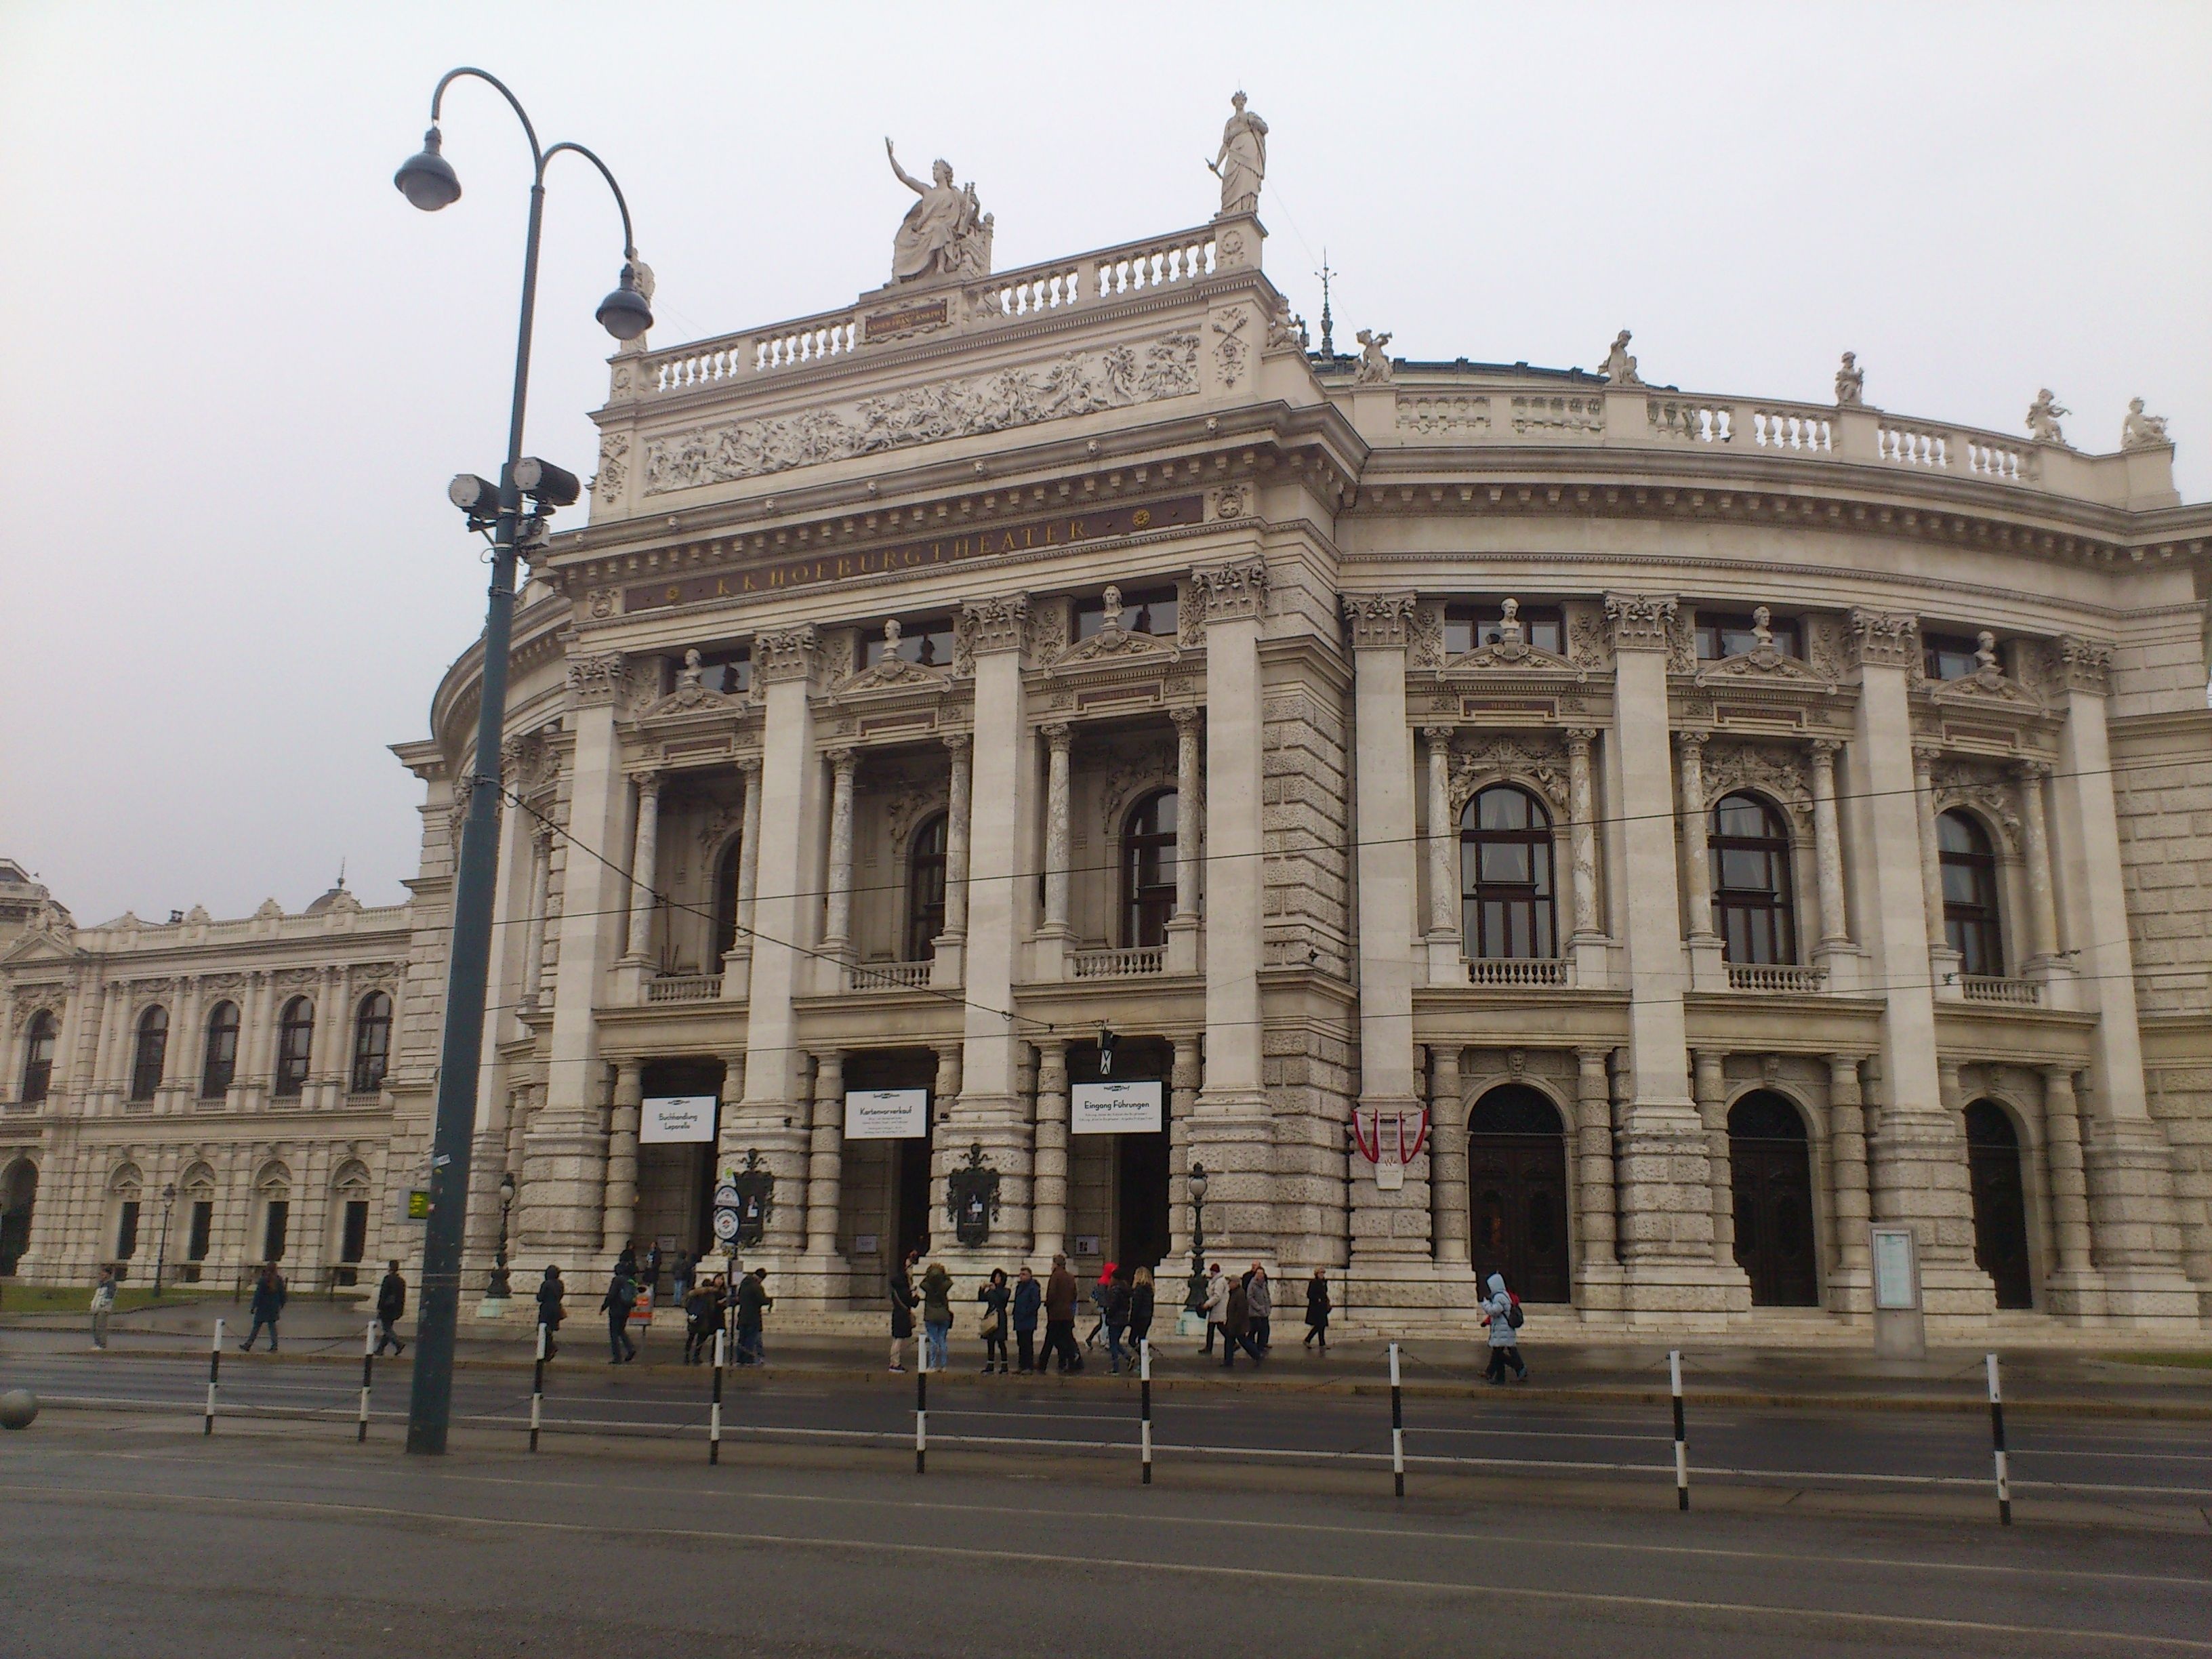
architecture, structure, palace, monument, opera house, plaza, landmark, facade, austria, theatre, vienna, town square, tourist attraction, basilica, ancient rome, classical architecture, ancient history, human settlement, ancient roman architecture